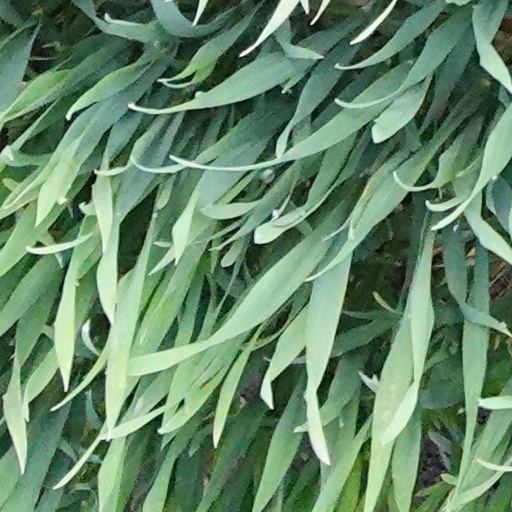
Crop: wheat